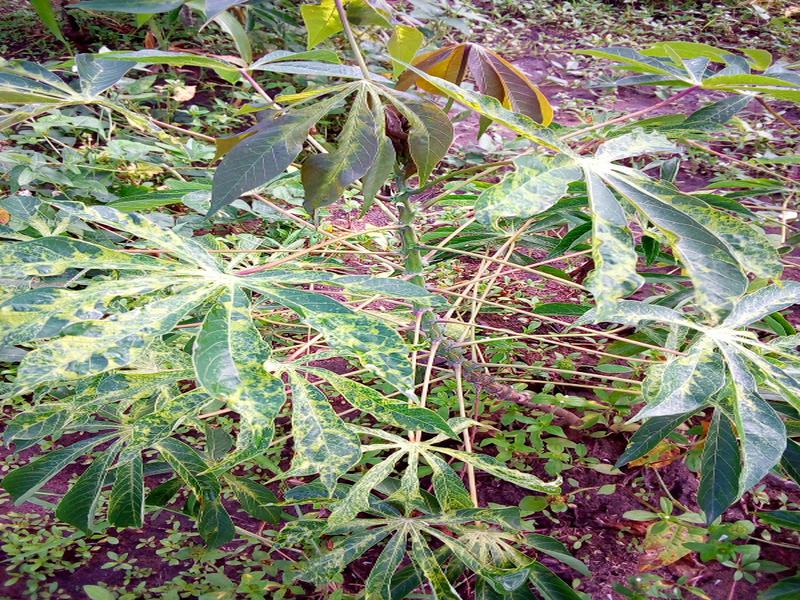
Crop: cassava
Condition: mosaic_disease